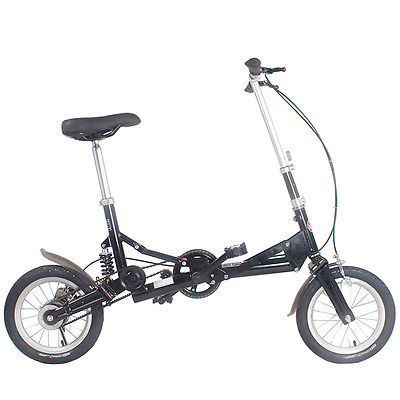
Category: bicycle